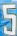
Number: 5